Elizaveta Oshurkova

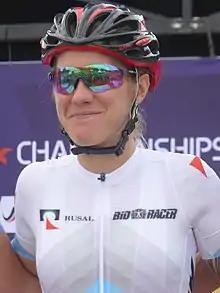
Oshurkova at the 2018 European Road Cycling Championships.

Elizaveta Vasilyevna Oshurkova (born 19 June 1991) is a Ukrainian-born Russian racing cyclist, who last rode for UCI Women's Team .